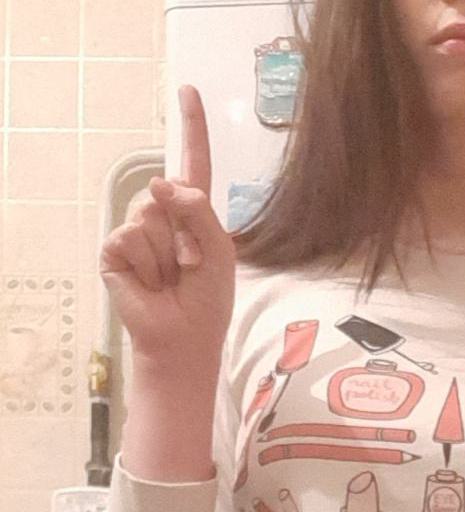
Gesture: one